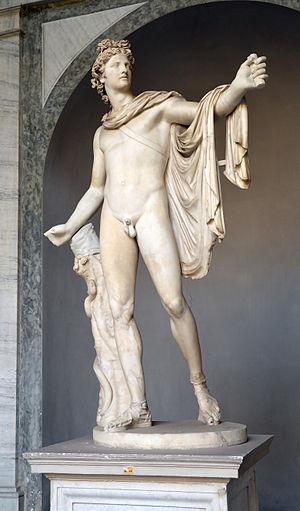
Apollon est le dieu grec des arts, du chant, de la musique, de la beauté masculine, de la poésie et de la lumière. Il est conducteur des neuf muses. Apollon est également le dieu des purifications et de la guérison, mais peut apporter la peste par son arc ; enfin, c'est l'un des principaux dieux capables de divination, consulté, entre autres, à Delphes, où il rendait ses oracles par la Pythie de Delphes. Il a aussi été honoré par les Romains, qui l'ont adopté très rapidement sans changer son nom. Dès le Vᵉ siècle av. J.-C., ils l'adoptèrent pour ses pouvoirs guérisseurs et lui élevèrent des temples.
Le terme de sculpture classique désigne une forme et un style sculpture correspondant à celle produite dans la Grèce antique, la Rome antique et les civilisations sous le contrôle ou l'influence hellénistique et romaine entre le V e s avant notre ère et la chute de Rome en 476. Cela désigne également des sculptures plus récentes réalisée selon un style classique, c'est-à-dire inspiré de l'Antiquité. La sculpture classique était d'ailleurs très populaire pendant la Renaissance.
L’Apollon du Belvédère est une copie romaine en marbre de l'époque antonine d'après un original grec en bronze habituellement attribué à Léocharès, sculpteur de la deuxième moitié du IVᵉ siècle av. J.-C. Elle représente le dieu Apollon en marche, tenant à la main ce qui était probablement un arc. Elle est exposée au musée Pio-Clementino sous le numéro 1015.